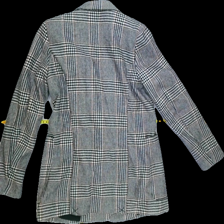
View: back
Type: Blazer
Category: Ladies
Brand: H&M
Colors: Multicolor, White, Black, Brown
Material: 75%polyester 25%wool
Pattern: Checkered print
Cut: Long, Collar
Size: 36
Season: All
Trend: No trend
Stains: No
Price range: 100-150
Recommended usage: Reuse